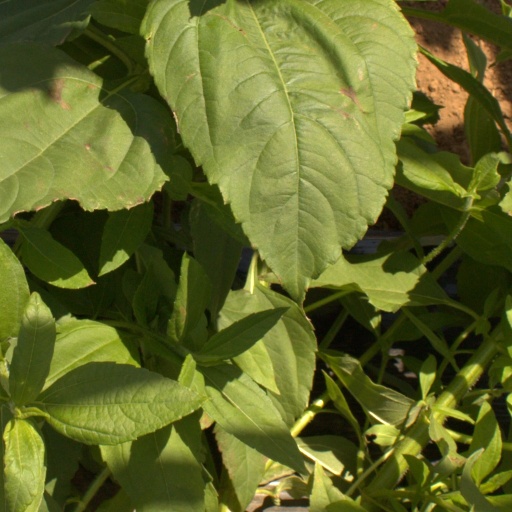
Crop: Jerusalem artichoke